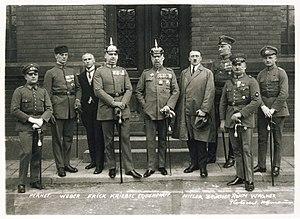
Le putsch de la Brasserie ou putsch de Munich est une tentative de prise du pouvoir par la force en Bavière menée par Adolf Hitler, dirigeant du Parti national-socialiste des travailleurs allemands, dans la soirée du 8 novembre 1923. Elle se déroula principalement à la Bürgerbräukeller, une brasserie de Munich. Y participèrent notamment Hermann Göring, Ernst Röhm, Rudolf Hess, Heinrich Himmler et Julius Streicher.